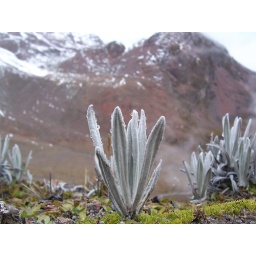
Little silver plants near the refuge at Cayambe